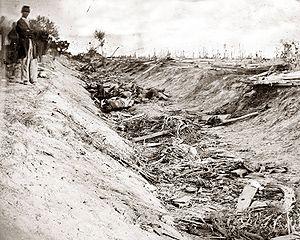
La campagne du Maryland - ou campagne d'Antietam - regroupe une série d'opérations militaires et de combats intervenus entre le 4 et le 20 septembre 1862, sur le théâtre oriental de la Guerre de Sécession. Lors de cette campagne, le général Robert Lee et l'Armée des États confédérés, qui tentent pour la première fois d'envahir le territoire des États de l'Union, sont repoussés par le général de division George McClellan et son Armée du Potomac. Interceptés à proximité de Sharpsburg les troupes sudistes livrent, lors de la Bataille d'Antietam, le 17 septembre 1862, la journée de combat la plus sanglante de toute l'histoire des États-Unis, et unanimement considérée comme un tournant de la guerre de Sécession.